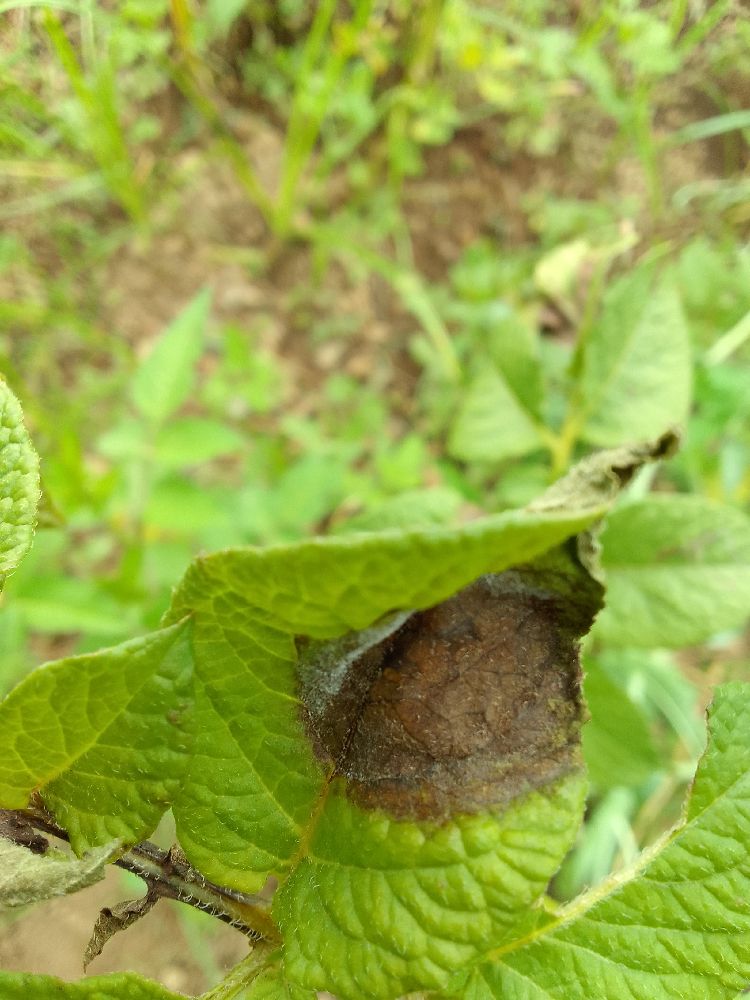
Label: Late blight